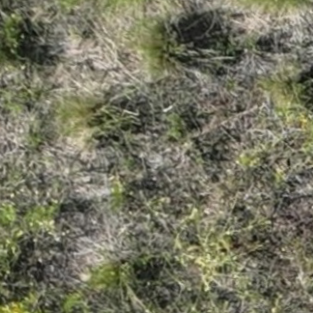
Month: july